Death Rally

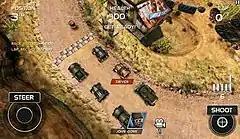
iOS version of "Death Rally" with on-screen touch controls

A full remake of the game was developed by Cornfox & Brothers and its parent Mountain Sheep, and was released by Remedy Entertainment for iOS and Android on 31 March 2011. The remake includes in-game cameo appearances from various different game characters, including Barry Wheeler from "Alan Wake", John Gore from "Minigore" (voiced by Arin Hanson) and Mighty Eagle from "Angry Birds". Duke Nukem also appears as an opponent, as he did in the original game. By December 2011, the remake had been downloaded 1.8 million times, recouping its eight-month development costs in three days.